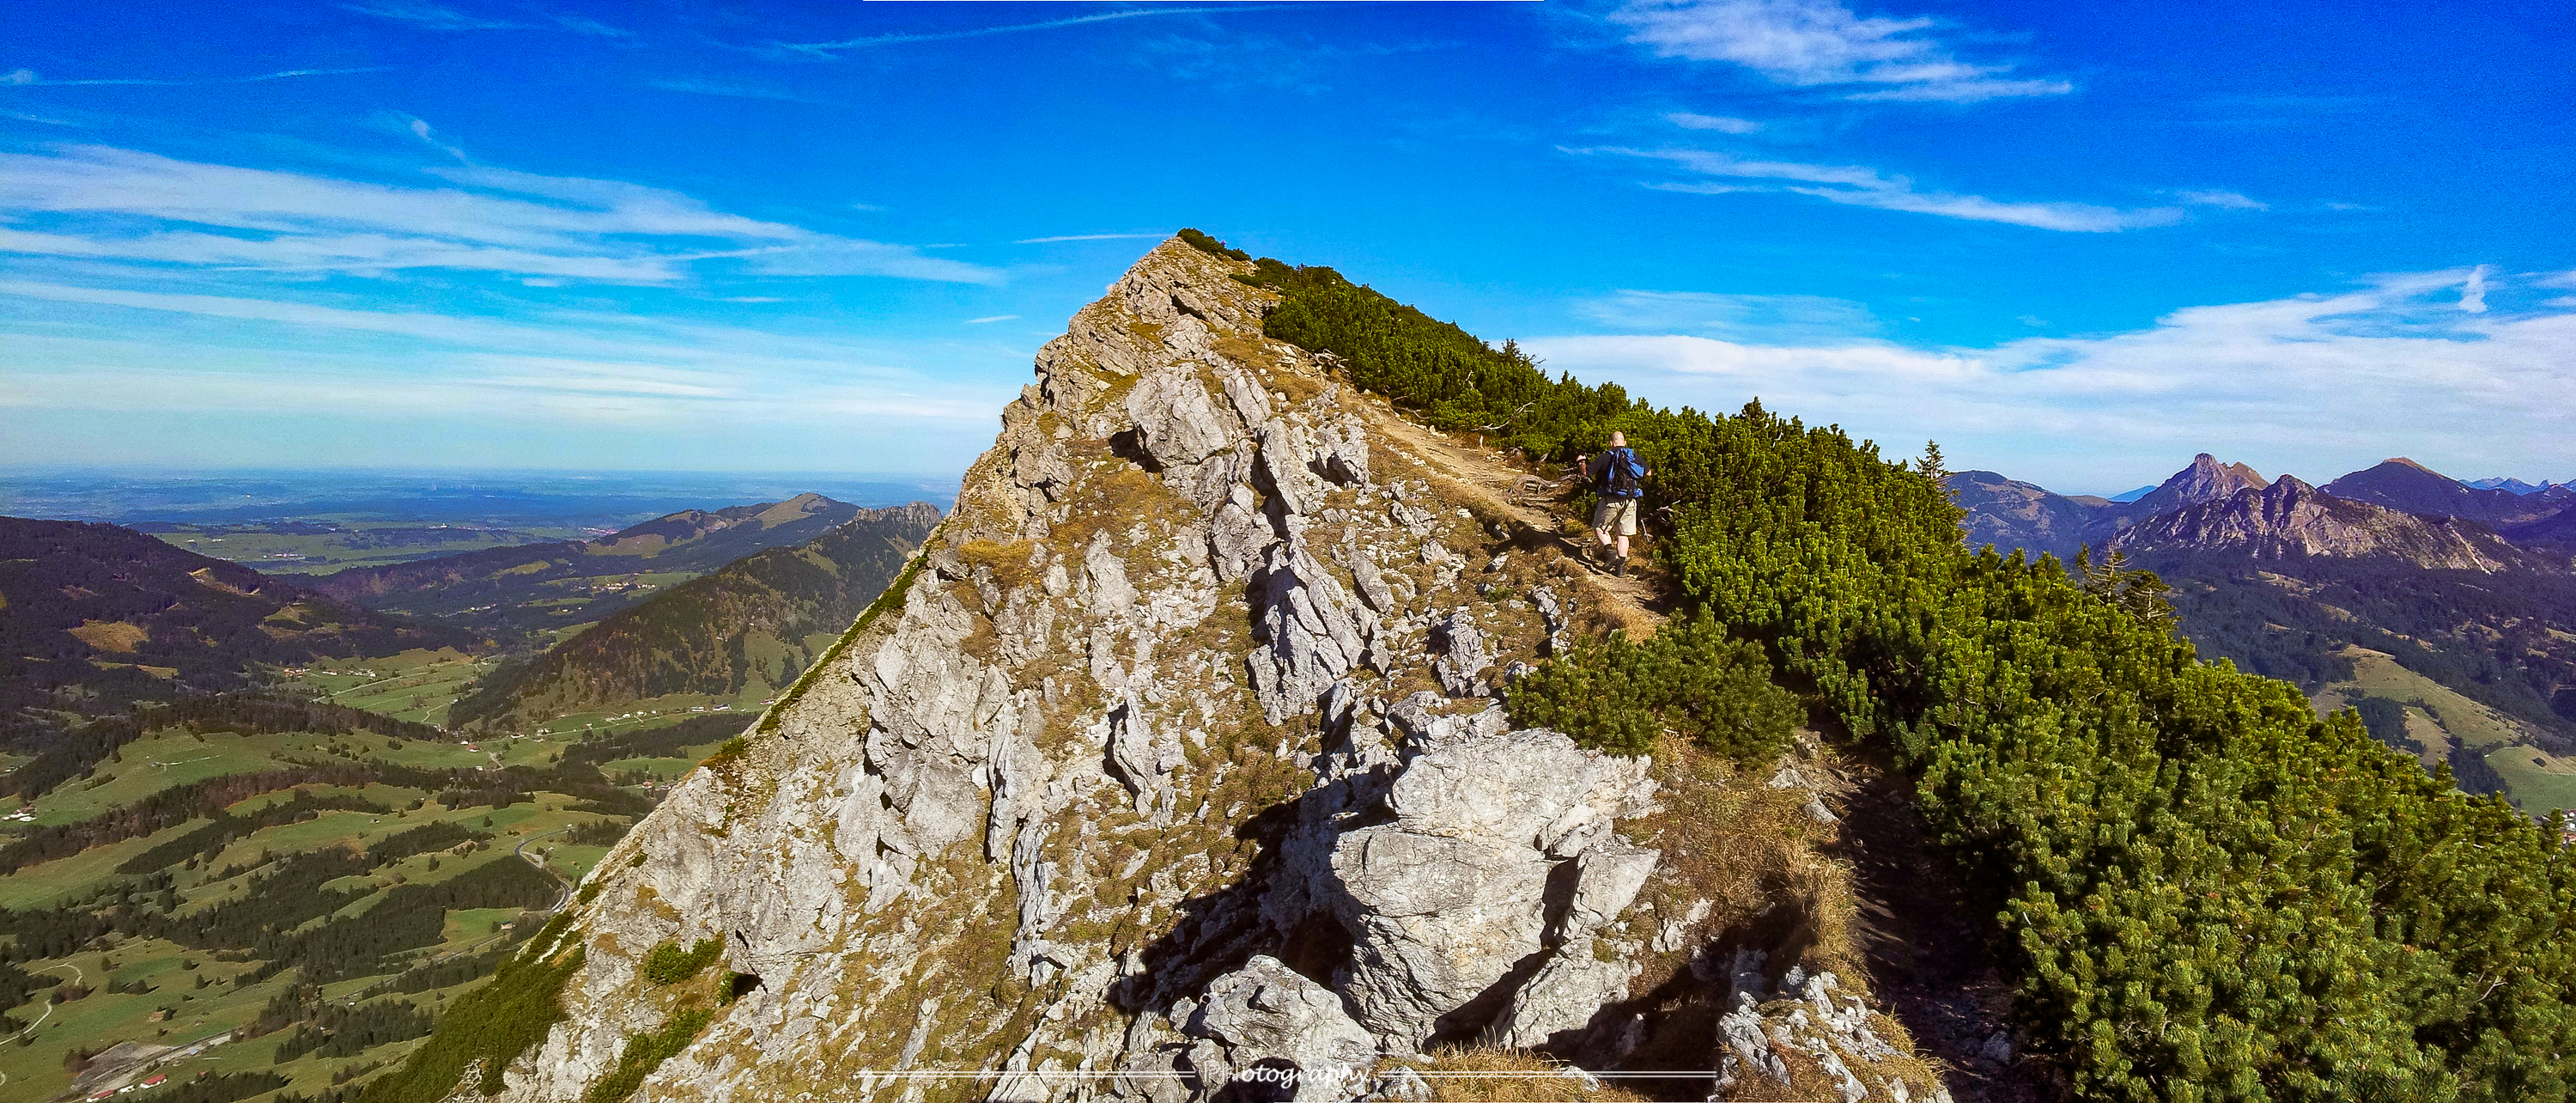
austria, cloud, sky, mountain, plant, bedrock, highland, slope, tree, terrain, natural landscape, landscape, formation, mountain range, hill, outcrop, cumulus, massif, klippe, recreation, valley, grassland, plateau, fell, rock, batholith, grass, escarpment, ar te, hill station, adventure, ridge, summit, horizon, chaparral, mountaineer, glacial landform, badlands, cliff, tourism, Granite dome, leisure, wildflower, mountaineering, intrusion